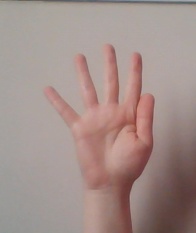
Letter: sheen